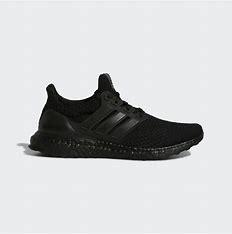
Brand: Adidas
Model: Ultraboost 5 DNA